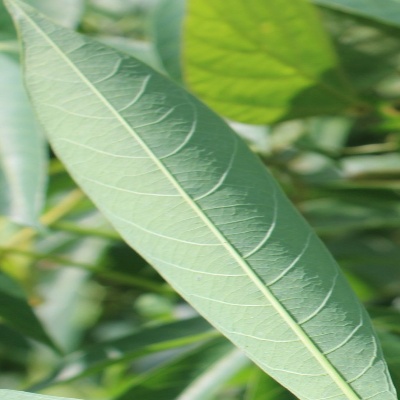
Crop: Cassava
Condition: healthy